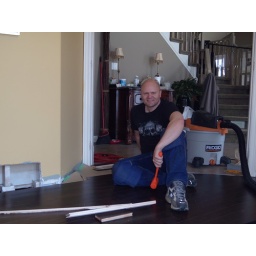
me in final stages of new office floor